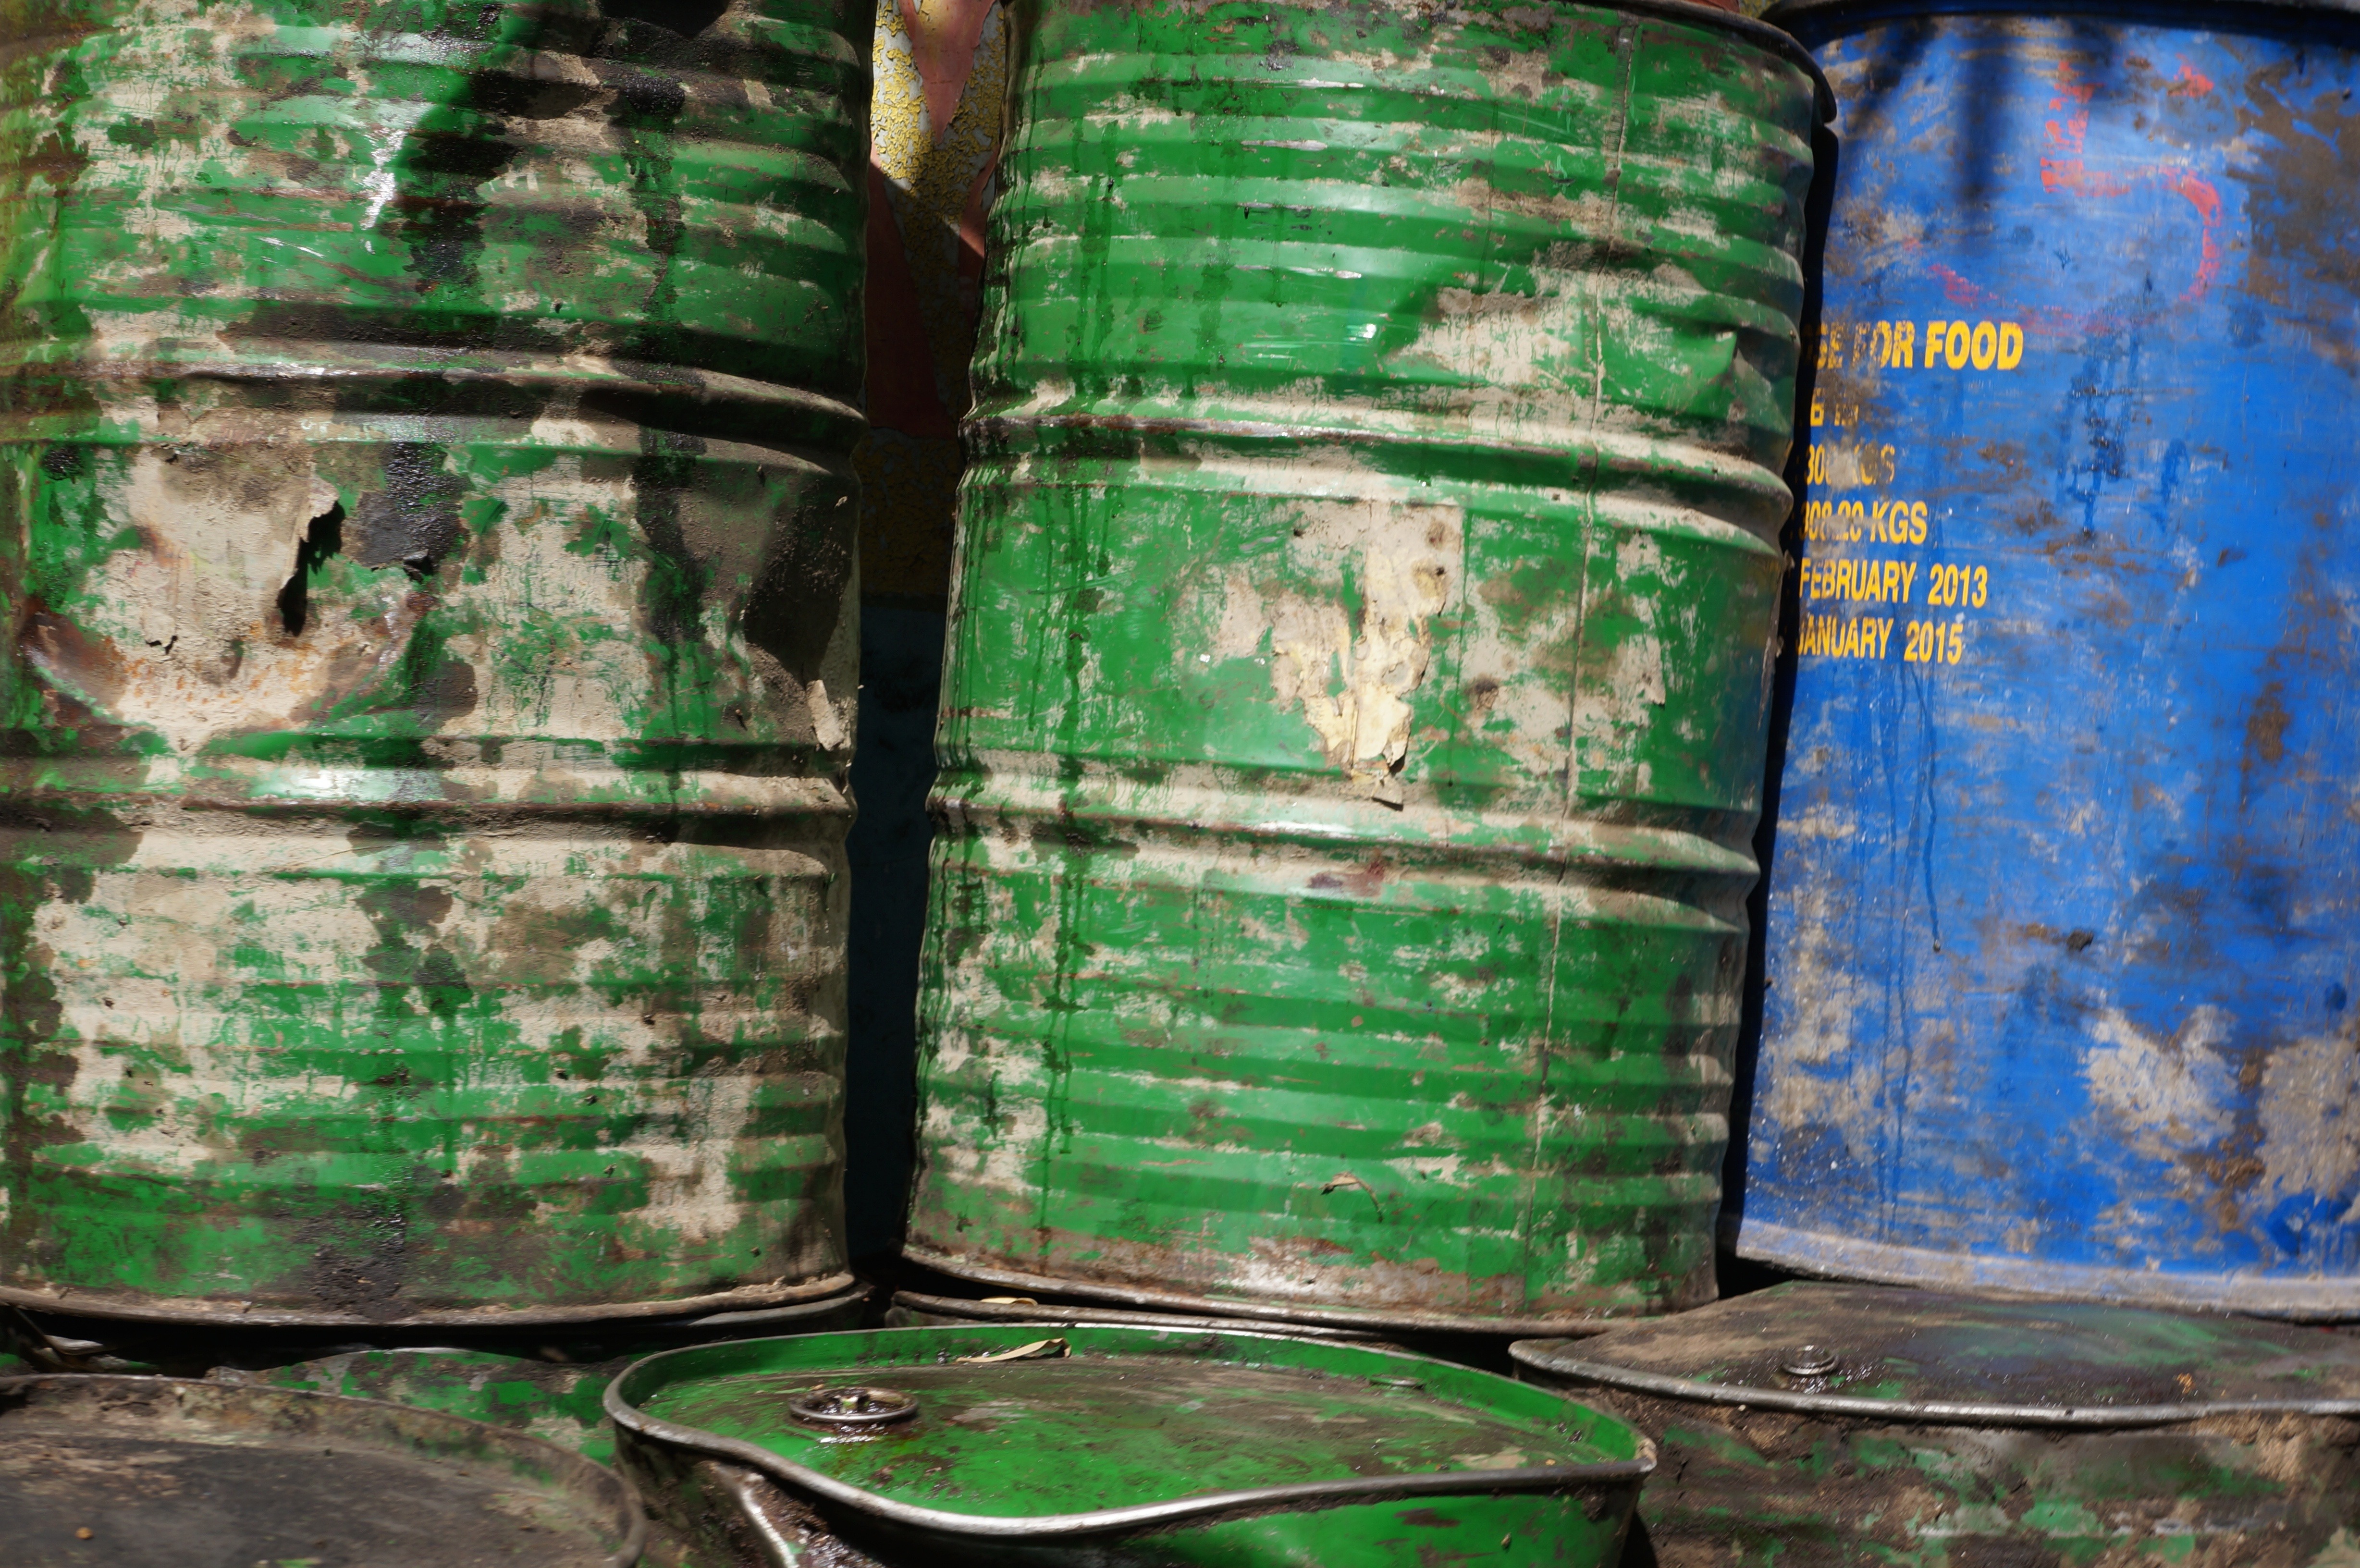
store, green, metal, blue, industry, barrel, storage, art, waste, tank, oil, games, barrels, fuel, man made object